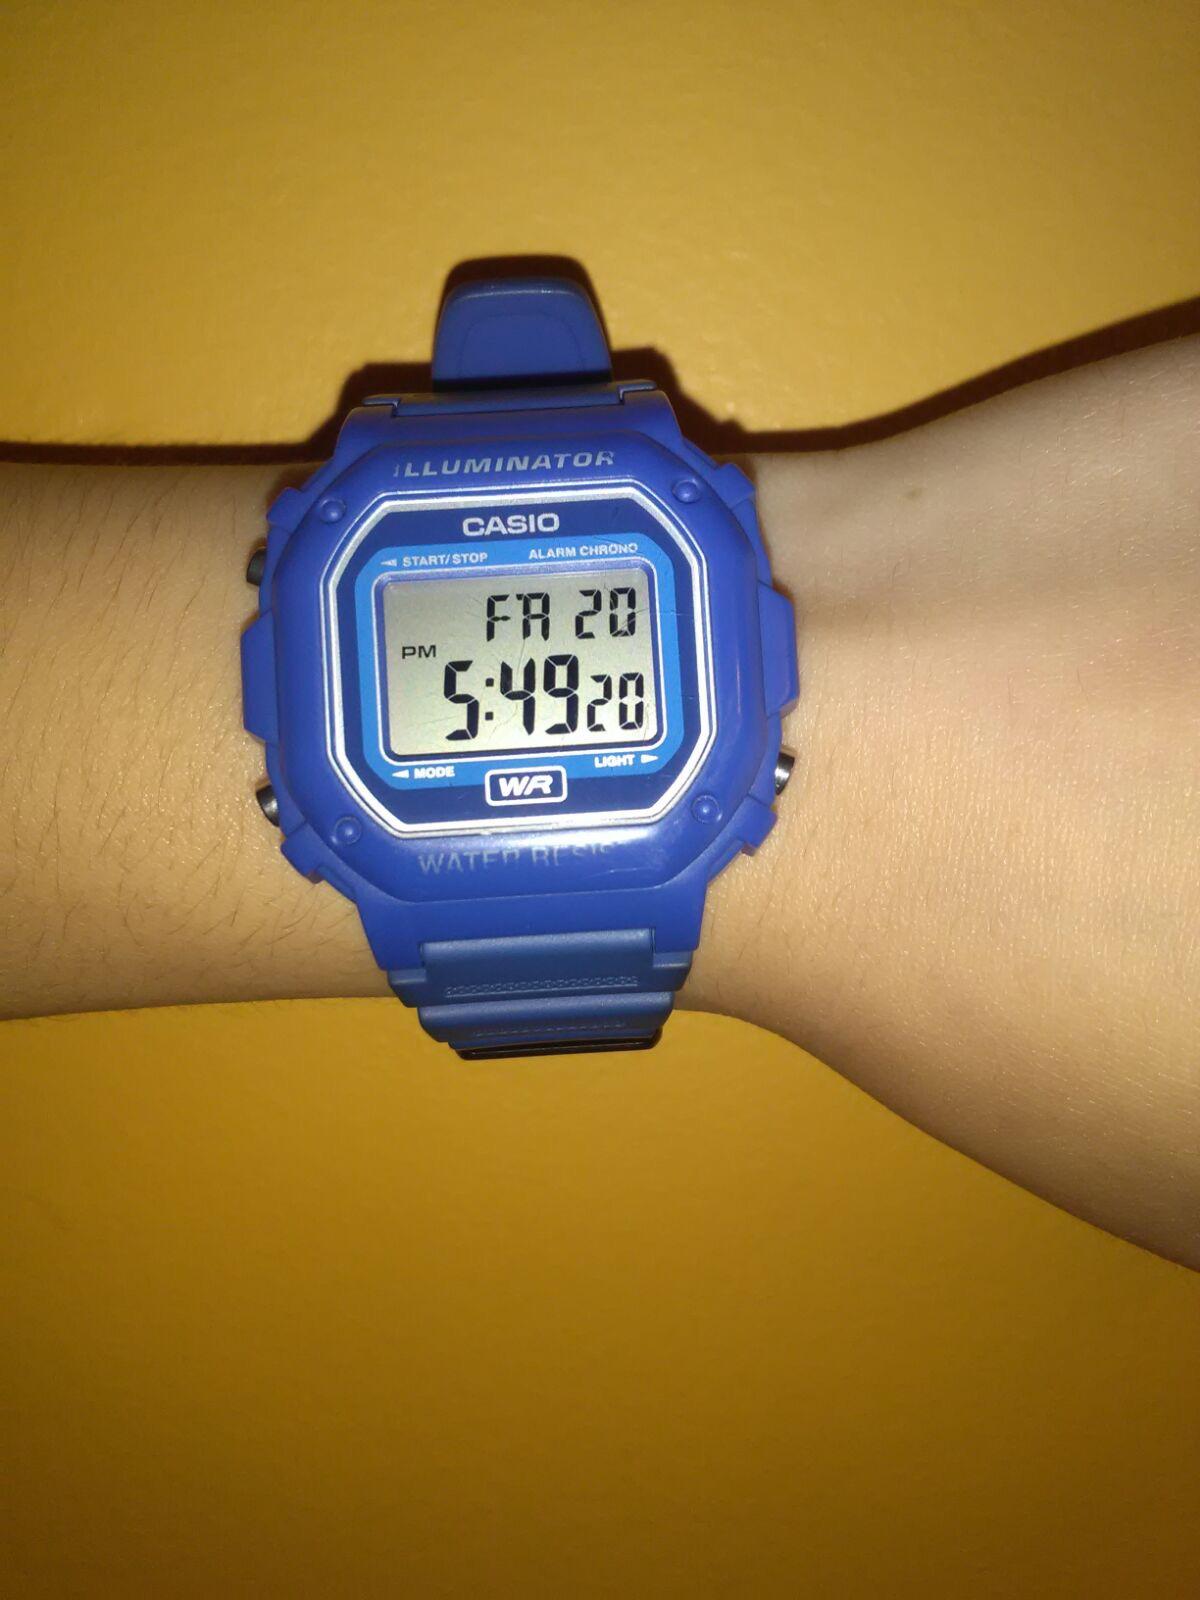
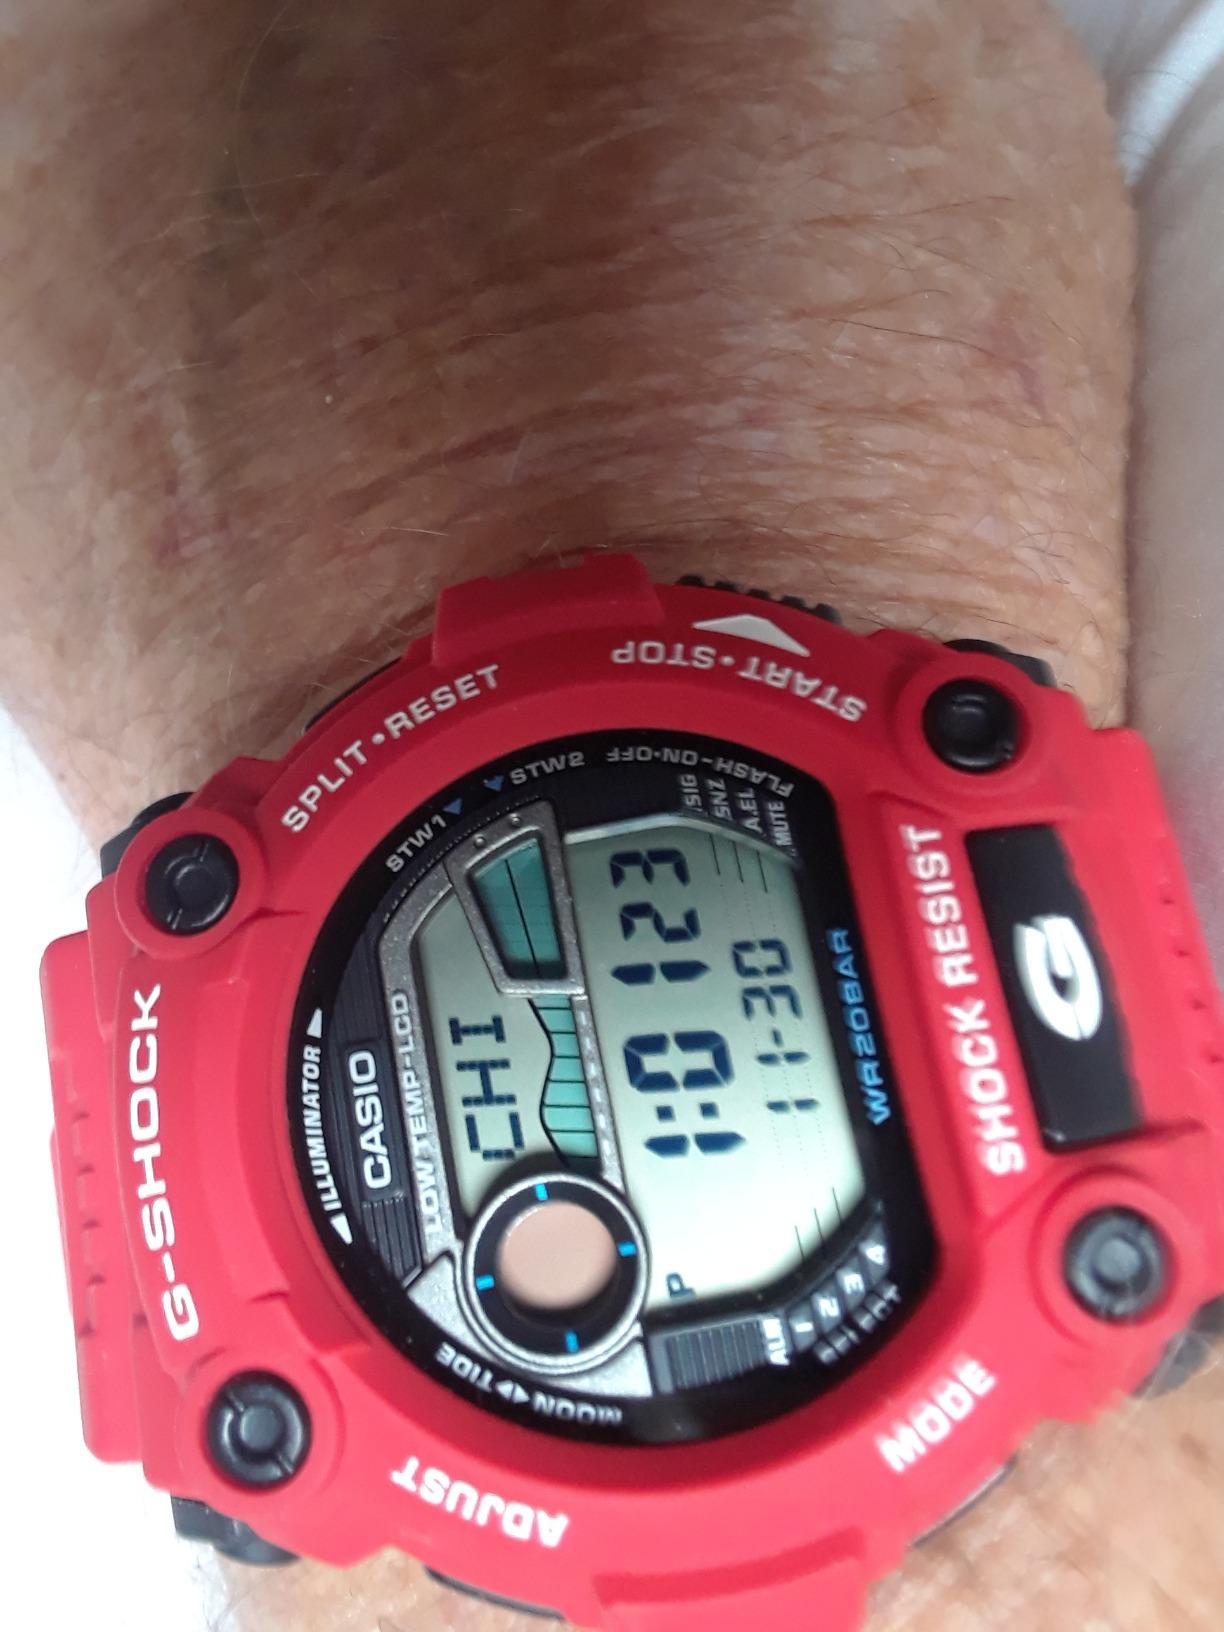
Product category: accessories_watch
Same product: no